King's Gold

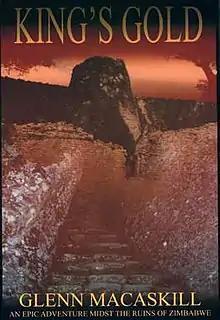

King's Gold is a novel by South African author Glenn Macaskill, published in 2003 by Crest Publishing. It contains graphic (though fictional) references to the Gukurahundi, the occupation of Matabeleland by Zimbabwe's Fifth Brigade in the 1980s. The majority of the book is centred on two main plotlines: The political efforts of the Zimbabwe African People's Union, and the discovery and subsequent extraction of an ancient treasure, a solid gold bird statue created at the whim of King Mzilikazi some 180 years before.